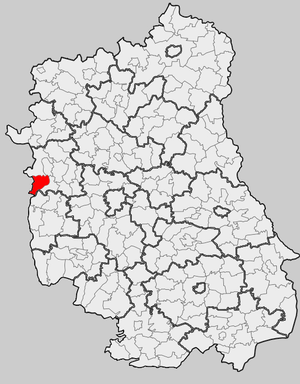
Janowiec est une gmina rurale du powiat de Puławy, dans la Voïvodie de Lublin, dans l'est de la Pologne.